Kabir Suman

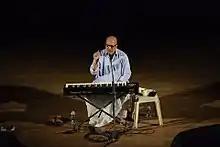
Kabir suman is on stage in May 2017

One of Suman's greatest critical success, was his concert at Kalamandir in Kolkata with American folk icon Pete Seeger, in 1996.